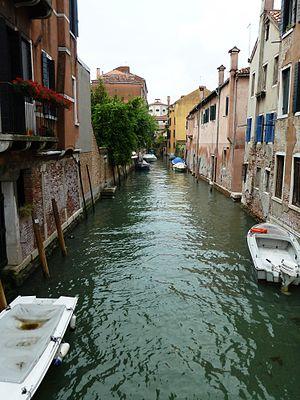
Rio de la Caziola (Venice)
Le rio della Cazziola est un canal de Venise dans le sestiere de Santa Croce. Il est parfois appelé le rio de Ca'Rizzi.